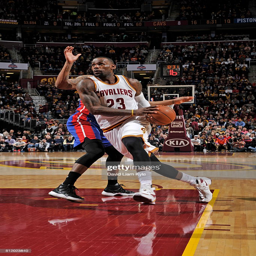
# drives to the basket against sports team .